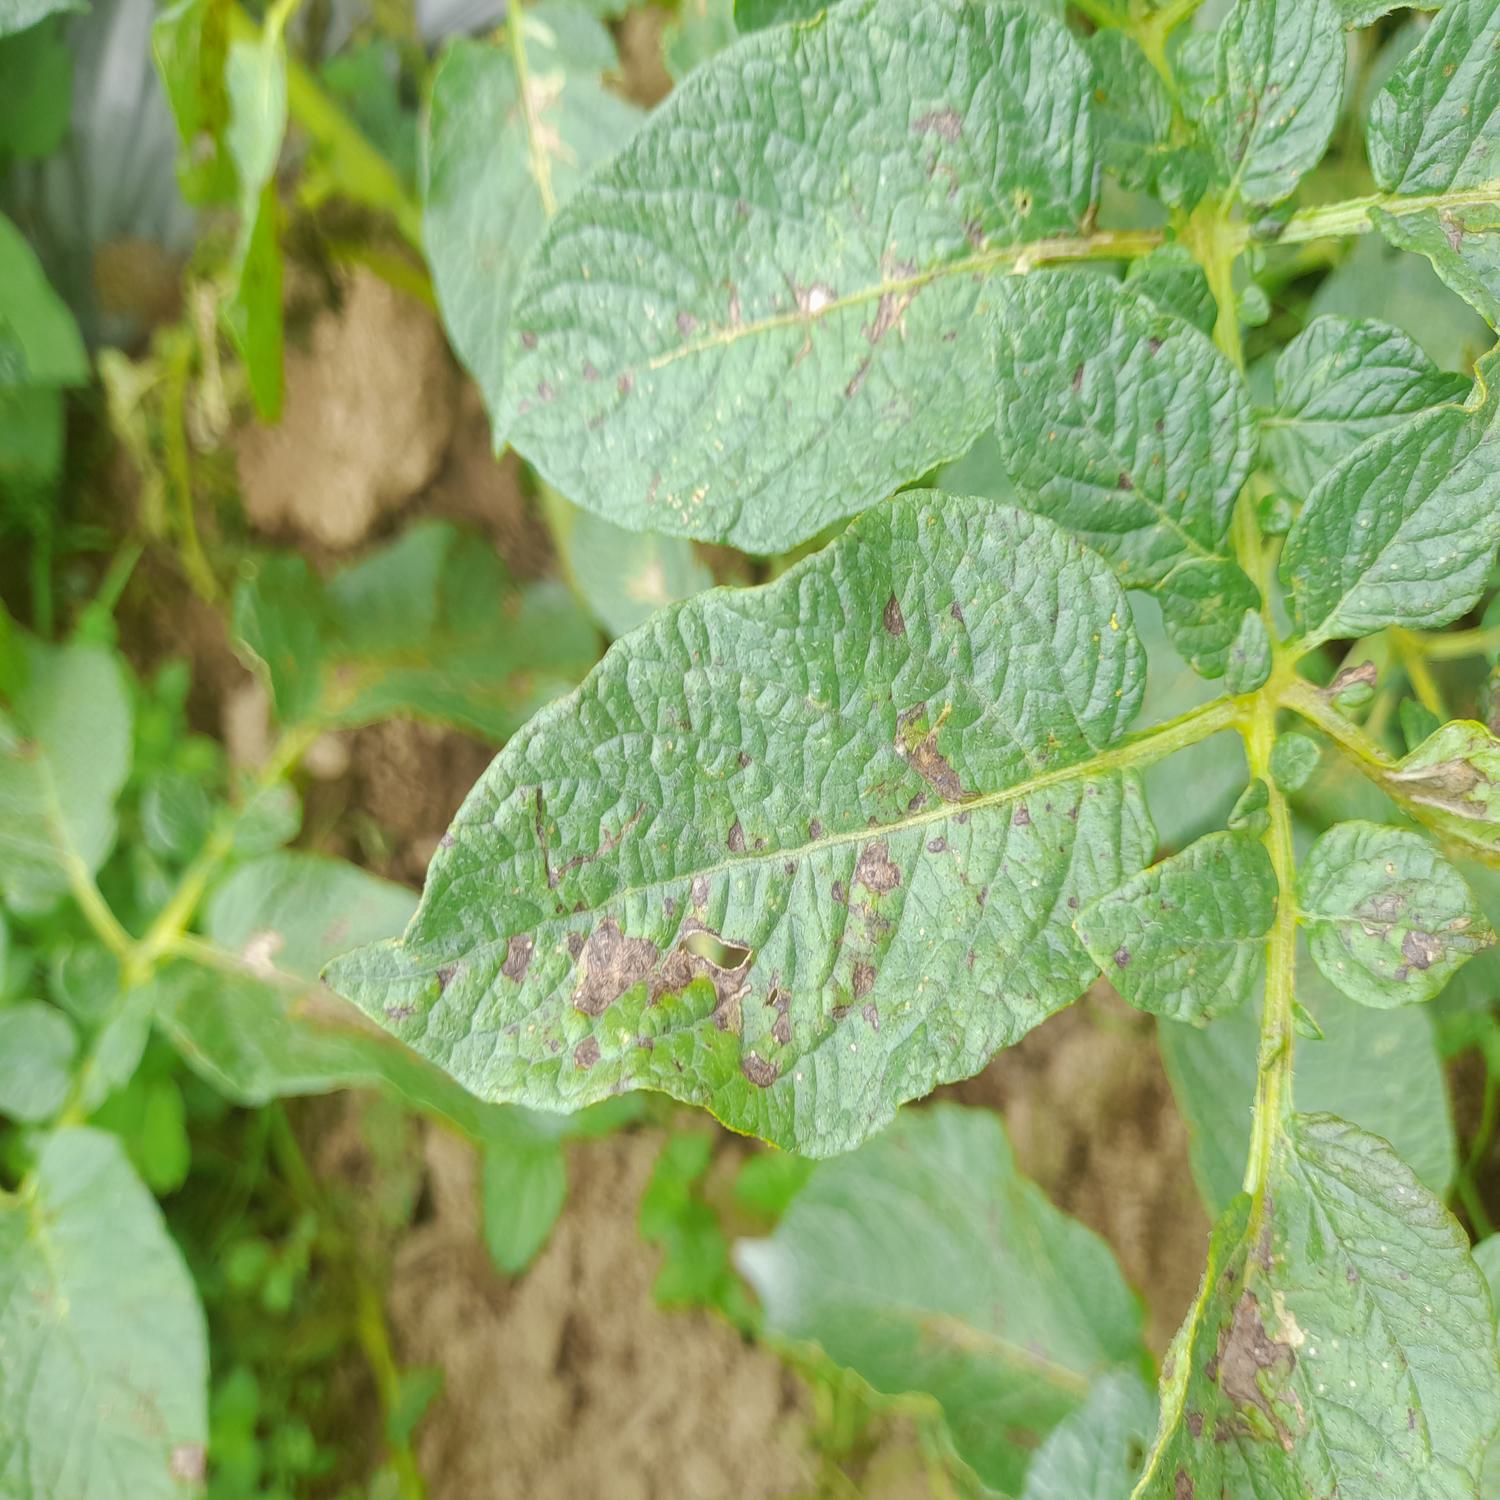
Label: Fungi